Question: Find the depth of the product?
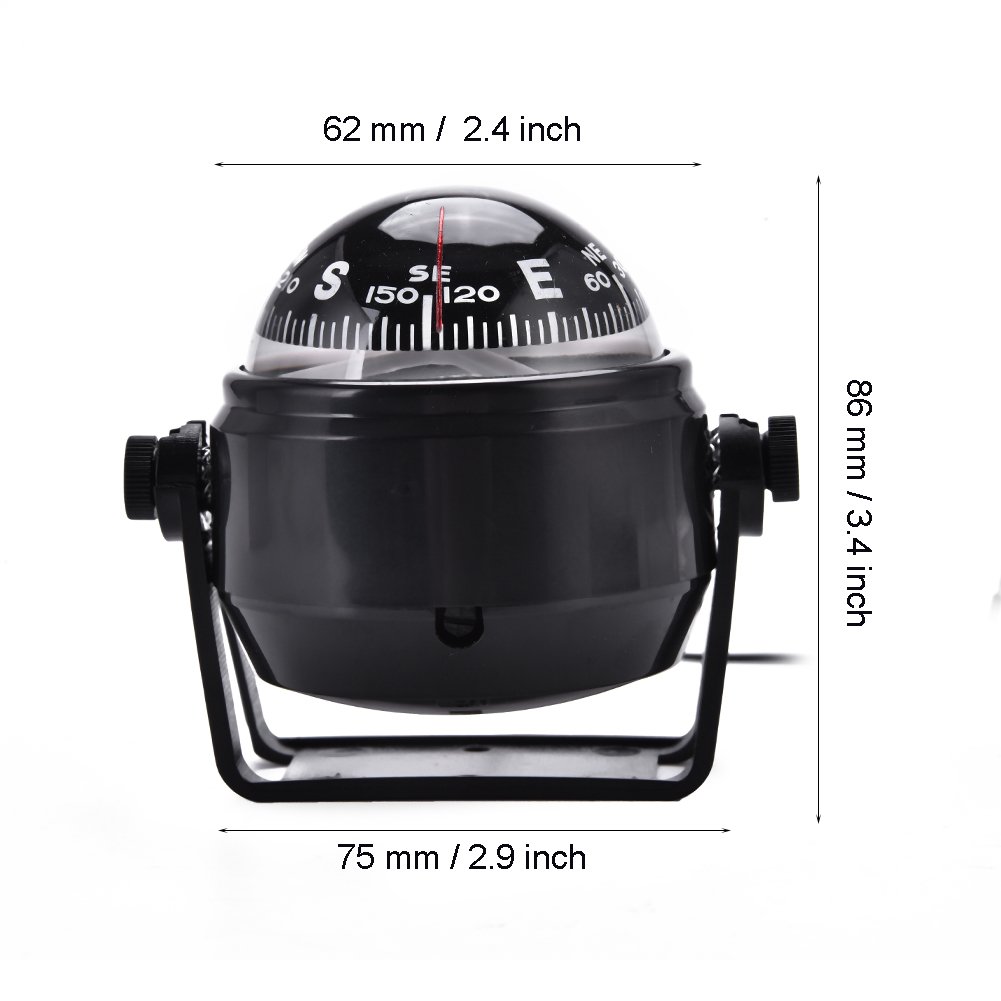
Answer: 86.0 millimetre